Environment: lab
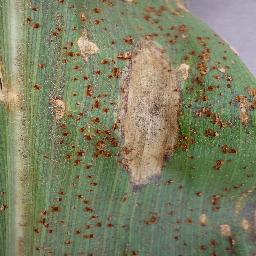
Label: northern_corn_leaf_blight